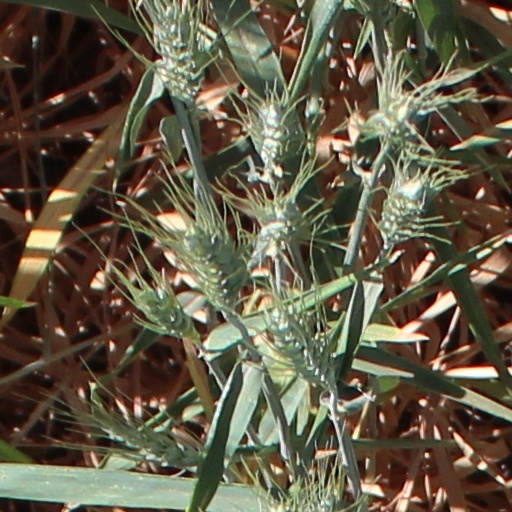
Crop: wheat